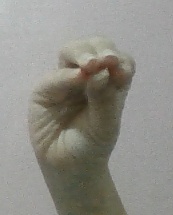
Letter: ha